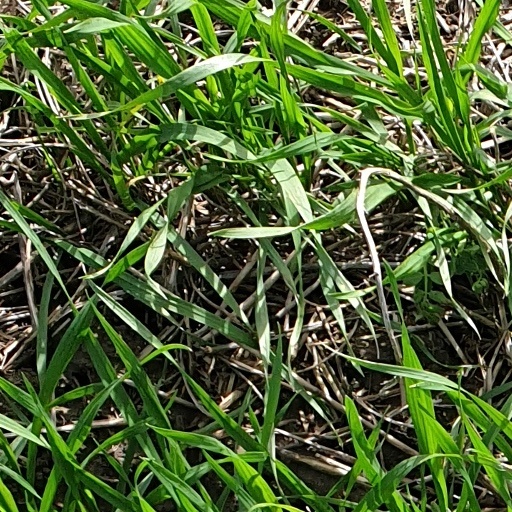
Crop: wheat